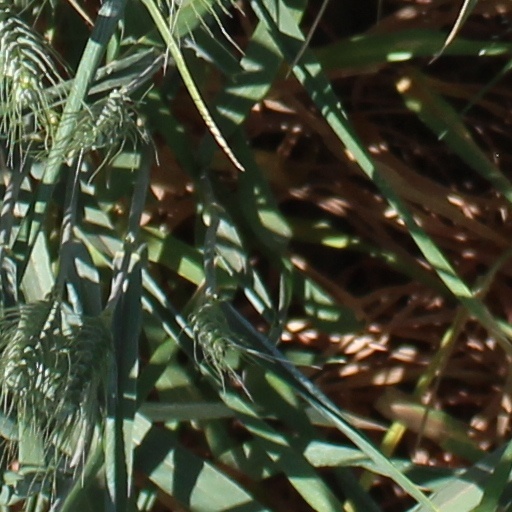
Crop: wheat